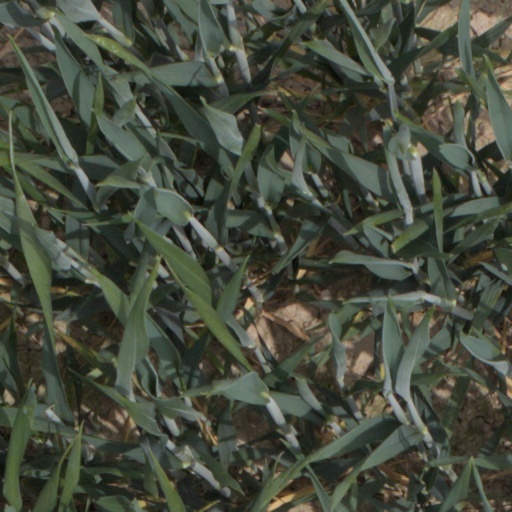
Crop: wheat